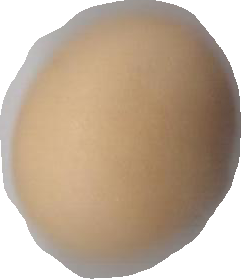
Variety: Grobogan